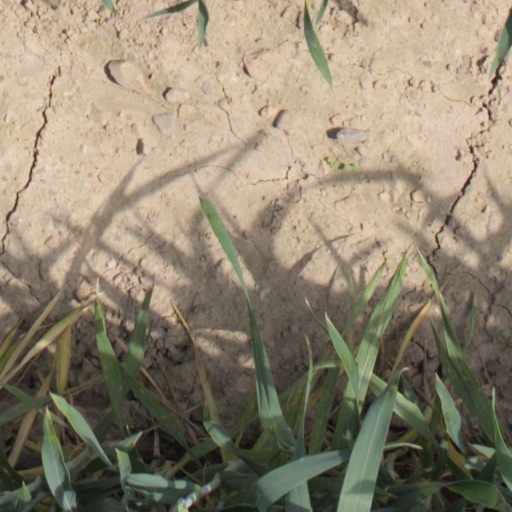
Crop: wheat